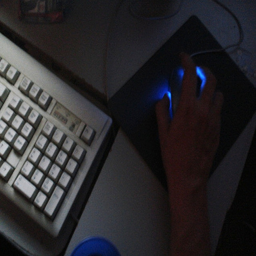
A man holding a computer mouse on top of a mouse pad.
A picture of a man's hand using a mouse.
A person with their hand on a glowing mouse
A persons hand on a mouse near a keyboard.
Full computer keyboard next to darkened display with telltale blue.